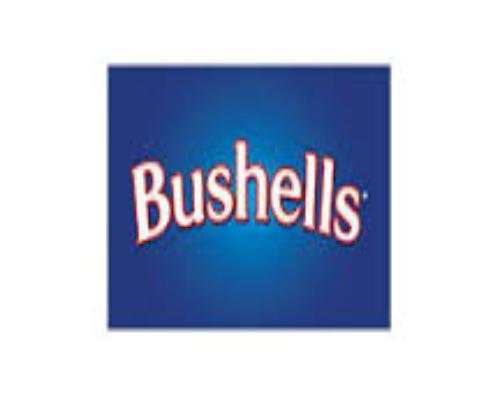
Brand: Bushells
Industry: Food